March 86G

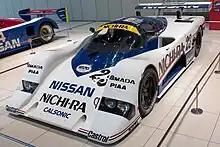
Nissan R86V chassis 86G-5

Nissan had purchased chassis 86G-5 through 86G-8 and renamed them to Nissan R86V. 86G-5 was given initially to the Hoshino Racing team, though leased to the Nissan factory team for Le Mans in 1986, 86G-6 and 86G-7 being run by the factory Nissan team, with 86G-7 being sold to Hasemi Motorsport at the end of 1986 and 86G-8 was owned by the Pearson Racing Team.